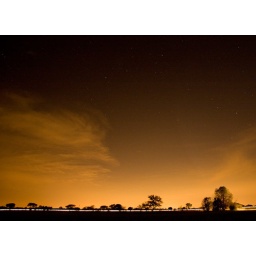
The sodium lights of Pretoria, reflected in the cloud and dust. And a car driving past.